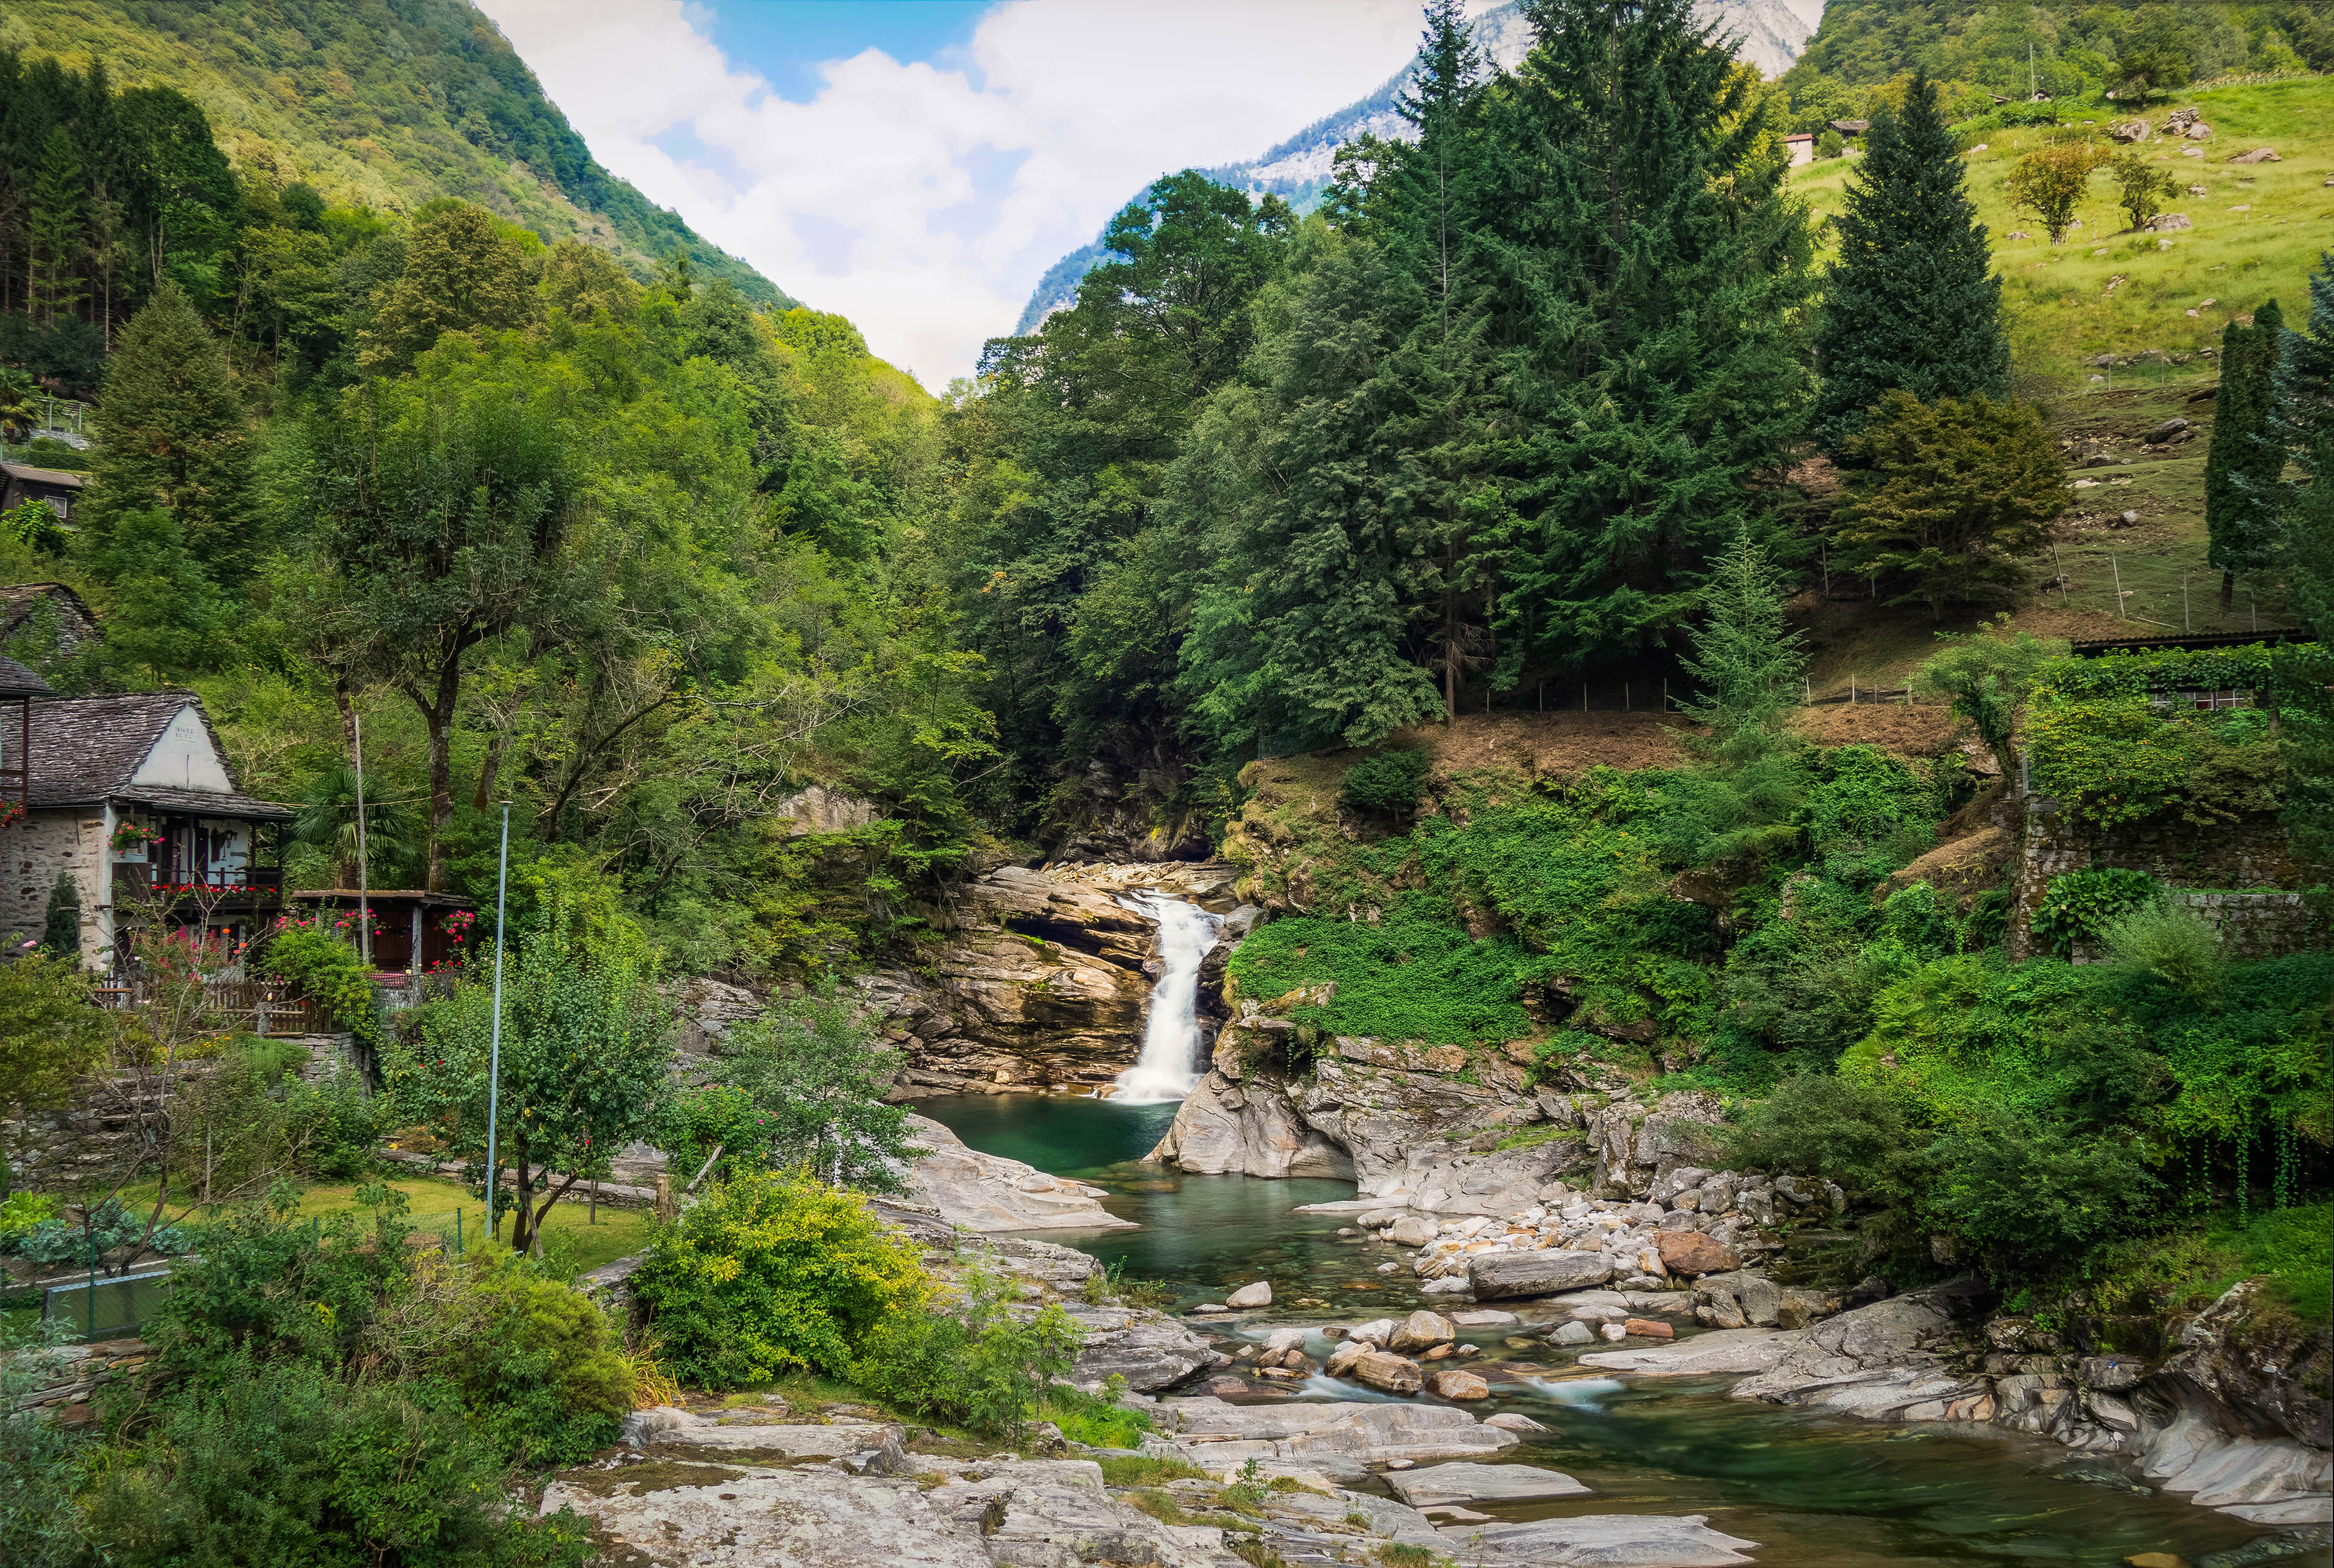
tree, nature, water, vegetation, mountainous landforms, nature reserve, mountain, wilderness, stream, watercourse, river, plant, leaf, riparian zone, hill station, landscape, rock, biome, mount scenery, valley, sky, bank, water resources, hill, arroyo, village, old growth forest, national park